Shamraj Bhalerao

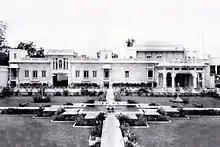
The Chandra Bhavan Palace (Rai Rayan devdi) in Hyderabad was built as the seat of the Rai Rayan rulers in 1757.

Quoting about the reign and the relationship between H. E. H the Nizam and Raja Shamraj Bahadur family, Author and former Mayor of Hyderabad city, K. Krishnaswamy Mudiraj in his book Pictorial Hyderabad, Vol . II says,